Düsseldorf-Eller Mitte station

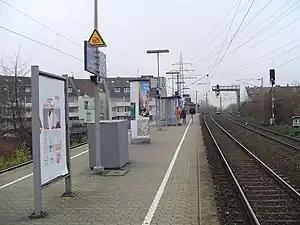

Düsseldorf-Eller Mitte station is located in the district of Eller in the German city of Düsseldorf in the German state of North Rhine-Westphalia. It is on the Düsseldorf–Solingen line and is classified by Deutsche Bahn as a category 5 station. It is served by Rhine-Ruhr S-Bahn line S1 every 20 minutes, Stadbahn line U75 every 10 minutes, tram line 701 every 10 minutes, and two bus routes: 723 (every 30 minutes) and 724 (every 20 minutes), operated by Rheinbahn.